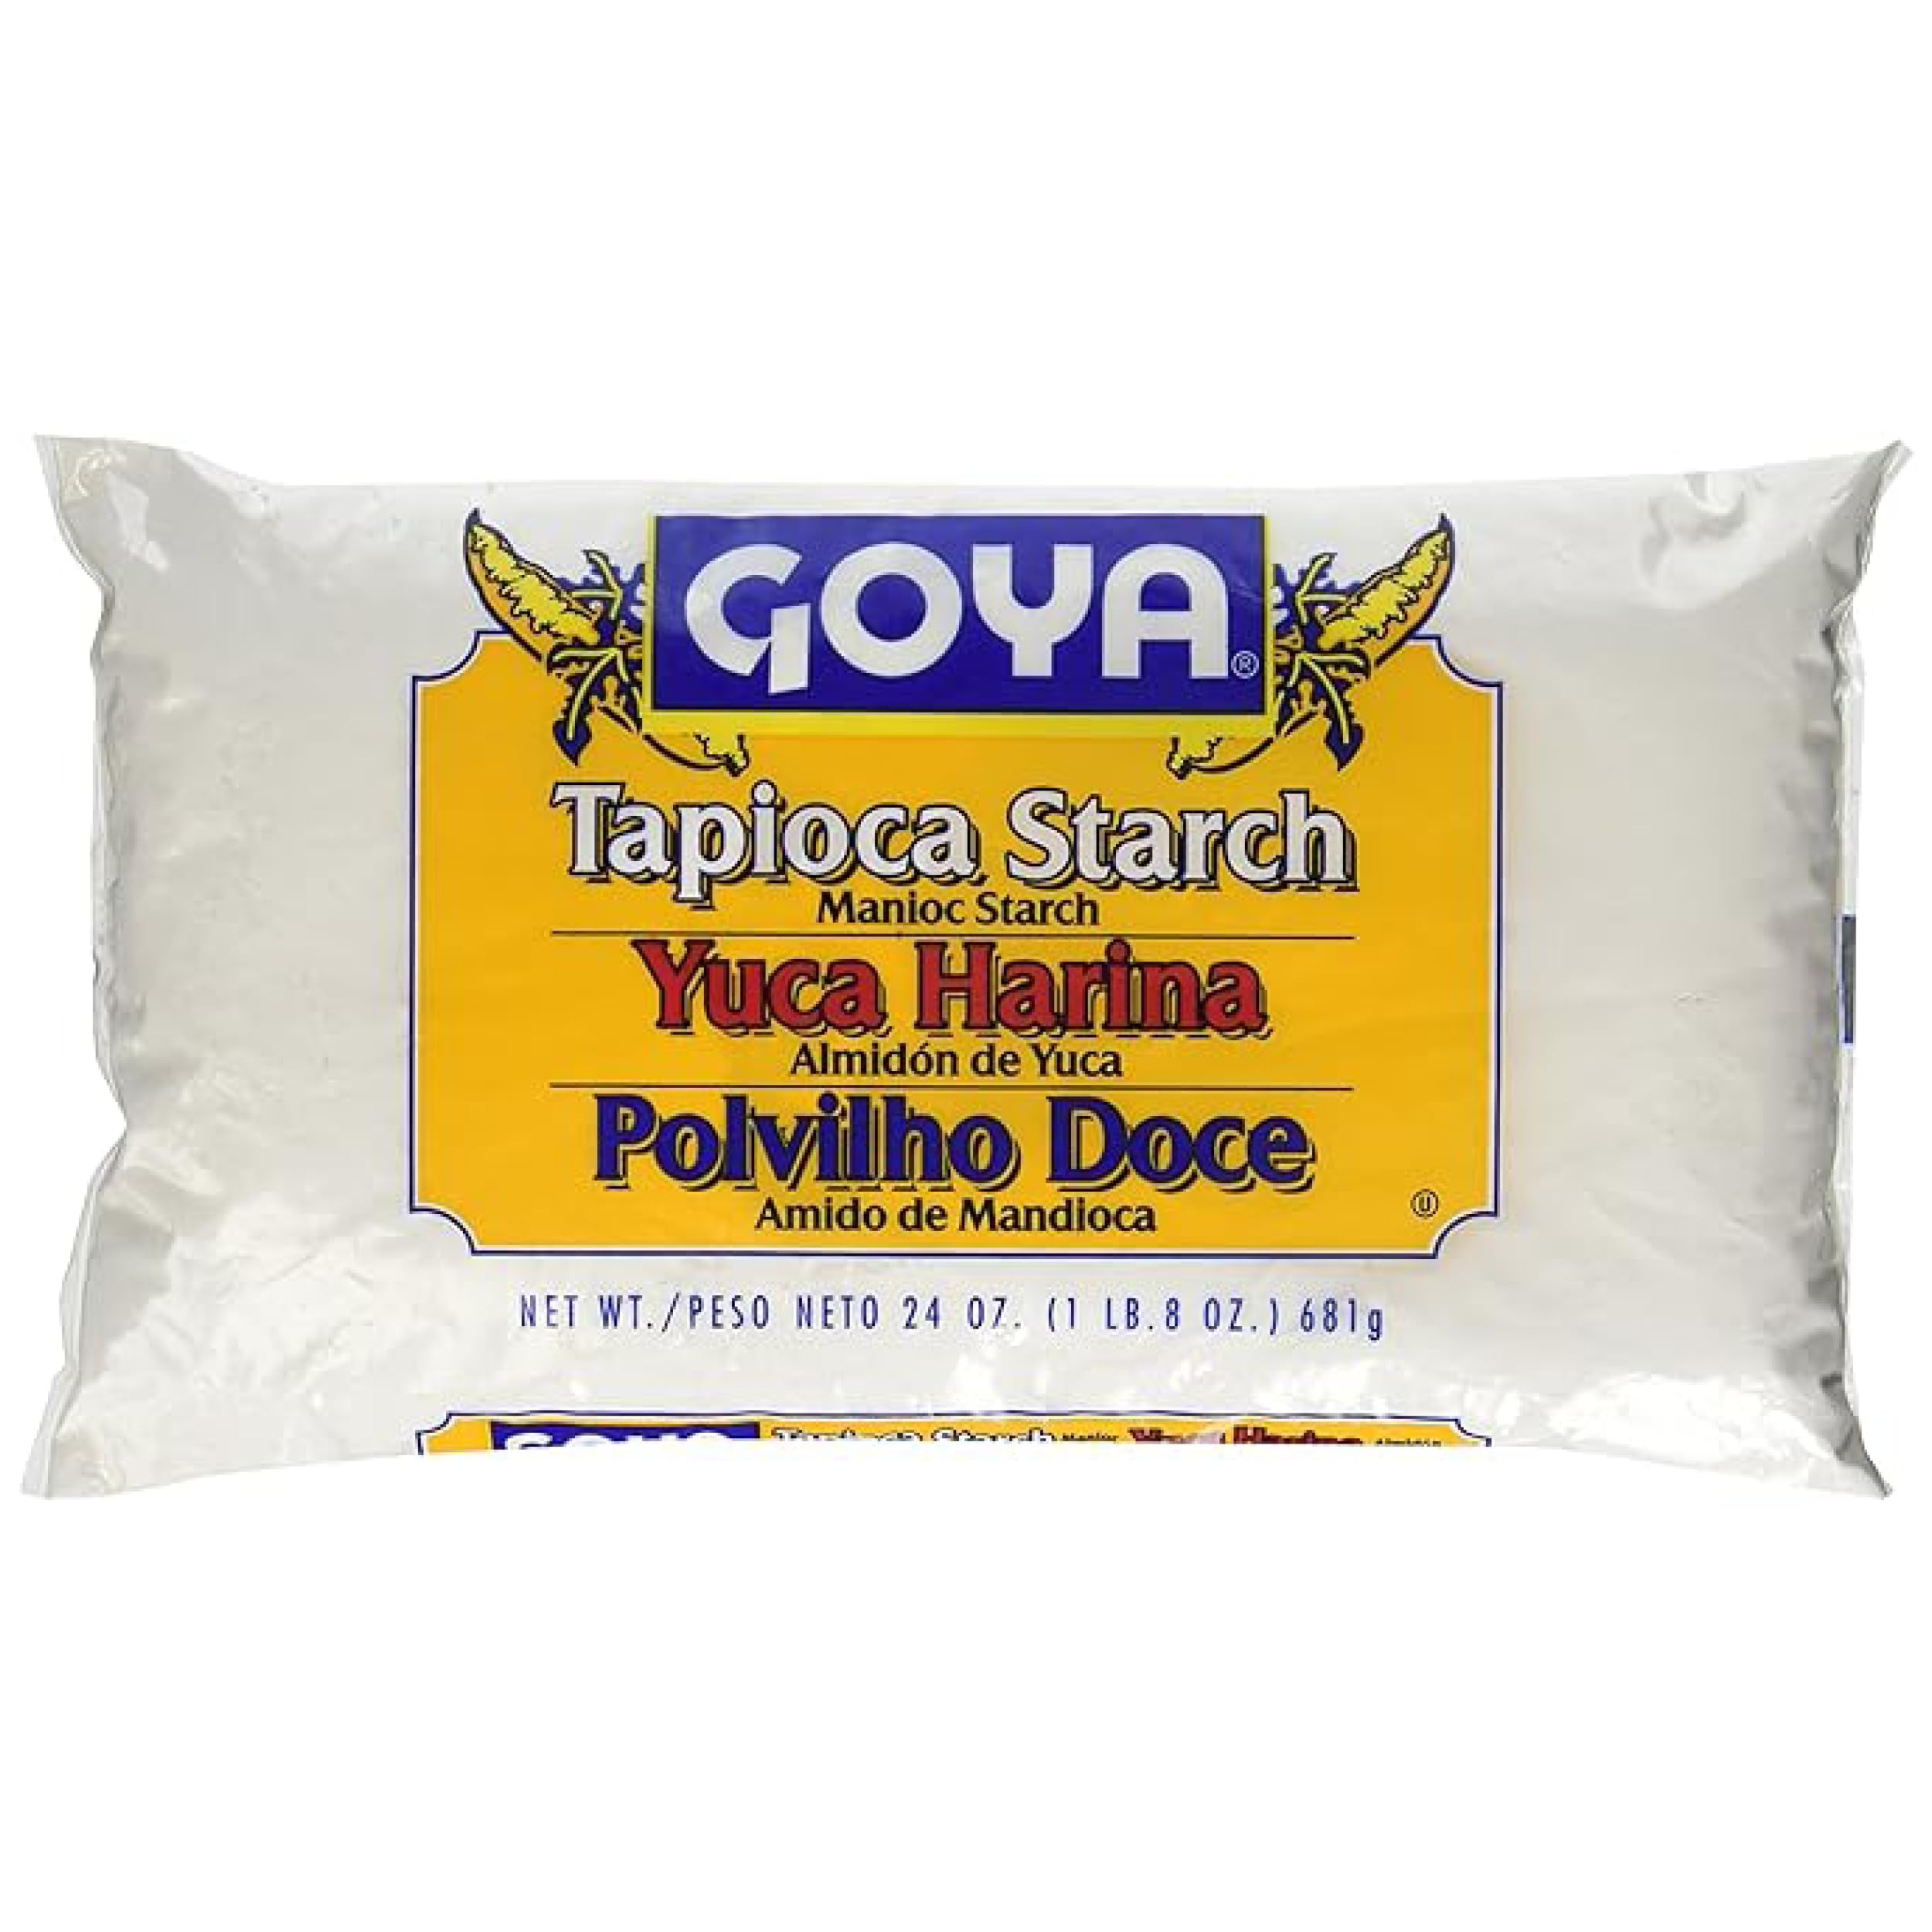
Item Name: Goya Yuca Flour (Tapioca) 24 Ounces
Bullet Point 1: YUCA FLOUR: Yuca flour, also known as cassava flour, is a versatile and essential ingredient in many Latin American dishes. Made from finely ground yuca root, this gluten-free flour is perfect for baking, cooking, and thickening sauces, offering a unique texture and flavor to your recipes.
Bullet Point 2: GLUTEN-FREE ALL PURPOSE FLOUR: Known for its excellent baking qualities, cassava starch is a fantastic gluten-free alternative to traditional wheat flour. It’s ideal for making bread, pastries, cakes, and other baked goods, ensuring you can enjoy your favorite treats without gluten.
Bullet Point 3: NUTRITIOUS TAPIOCA STARCH: Goya Yuca Flour is a natural source of carbohydrates and dietary fiber, making it a healthy addition to your pantry. With zero additives and no artificial colors, it’s a wholesome ingredient you can feel good about using in your meals.
Bullet Point 4: VERSATILE & CONVENIENT: With its mild flavor and smooth texture, yuca flour is a versatile ingredient that can be used in a variety of dishes, from pancakes and tortillas to soups and stews. It’s also an excellent thickening agent for sauces and gravies.
Bullet Point 5: GOYA FOODS: Goya Foods remains firm in its goal of being the brand of choice for authentic Latin cuisine while retaining its family-oriented approach to its consumers and its roots in the culinary traditions of Hispanic communities throughout the world. If it's Goya ... it has to be good!
Product Description: Goya Yuca Flour, also known as cassava flour, is a staple ingredient in Latin American cuisine. Our finely ground yuca flour is perfect for baking, cooking, and thickening sauces, offering a unique texture and flavor to your recipes. Whether you're making bread, pastries, or pancakes, Goya Yuca Flour provides an excellent gluten-free alternative to traditional wheat flour. Rich in carbohydrates and dietary fiber, it’s a nutritious and natural choice for your pantry. With zero additives and no artificial colors, it’s a wholesome ingredient you can feel good about using in your meals. Goya Foods, committed to quality since its inception, ensures that you get the best in every bag. Trust Goya to bring the authentic taste and versatility of yuca flour to your kitchen. Grab a pack of 21 oz bags today and elevate your cooking and baking with Goya Yuca Flour!
Value: 24.0
Unit: Ounce

Price: 13.29